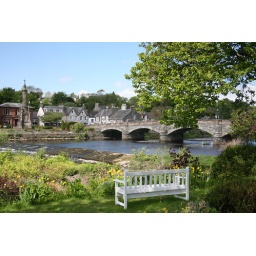
Cree bridge over the river Cree, Newton Stewart.